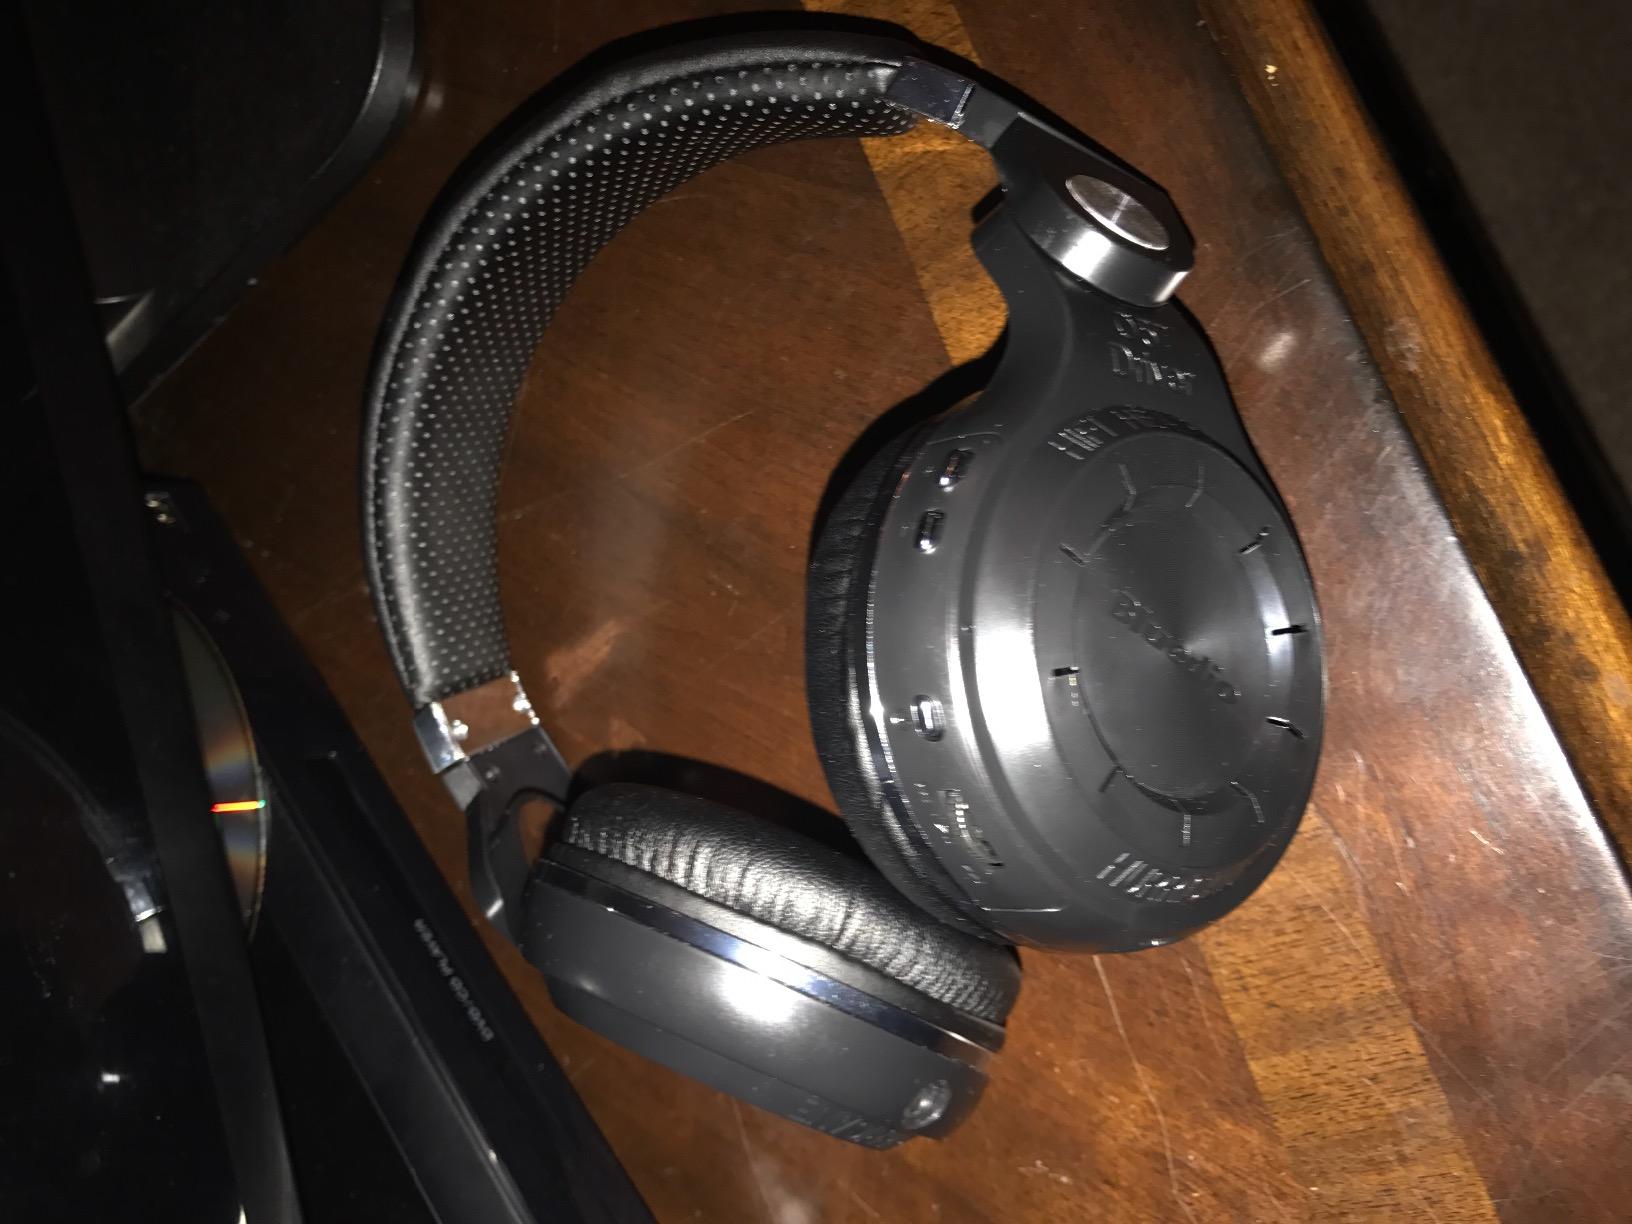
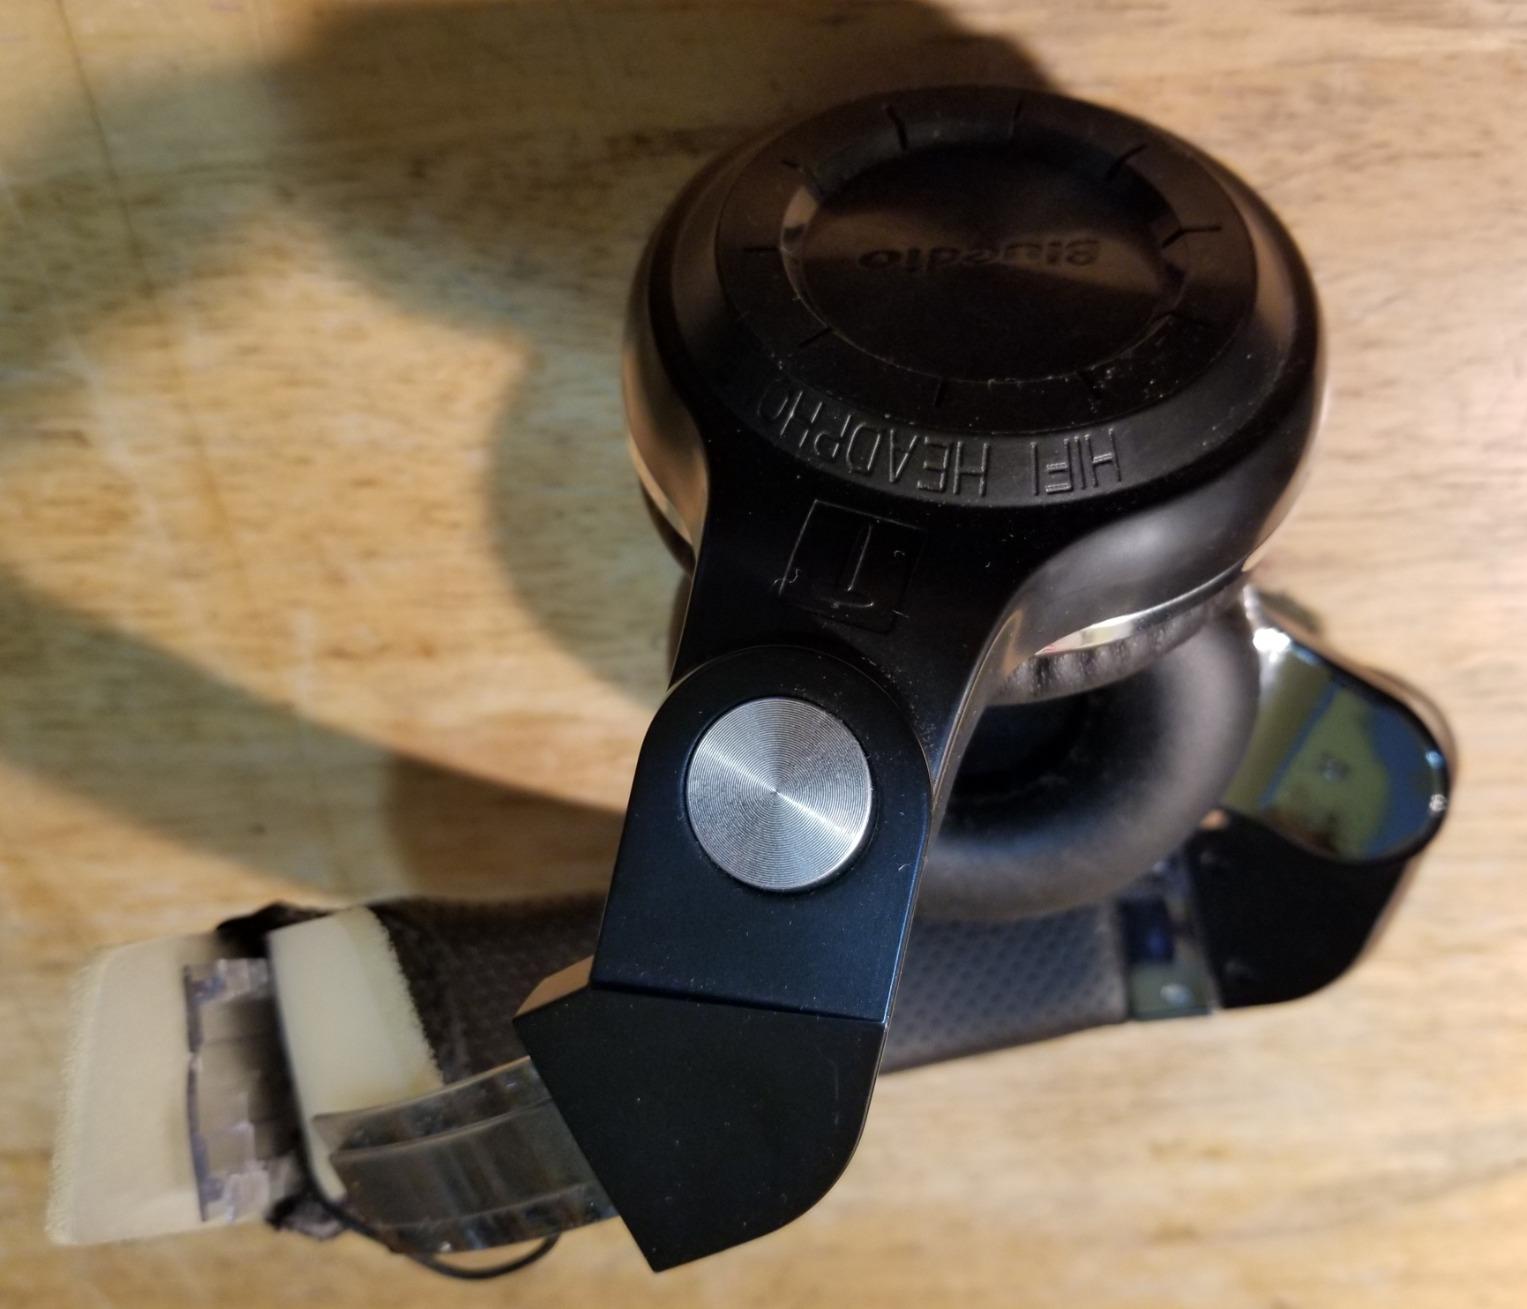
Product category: headphones
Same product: yes